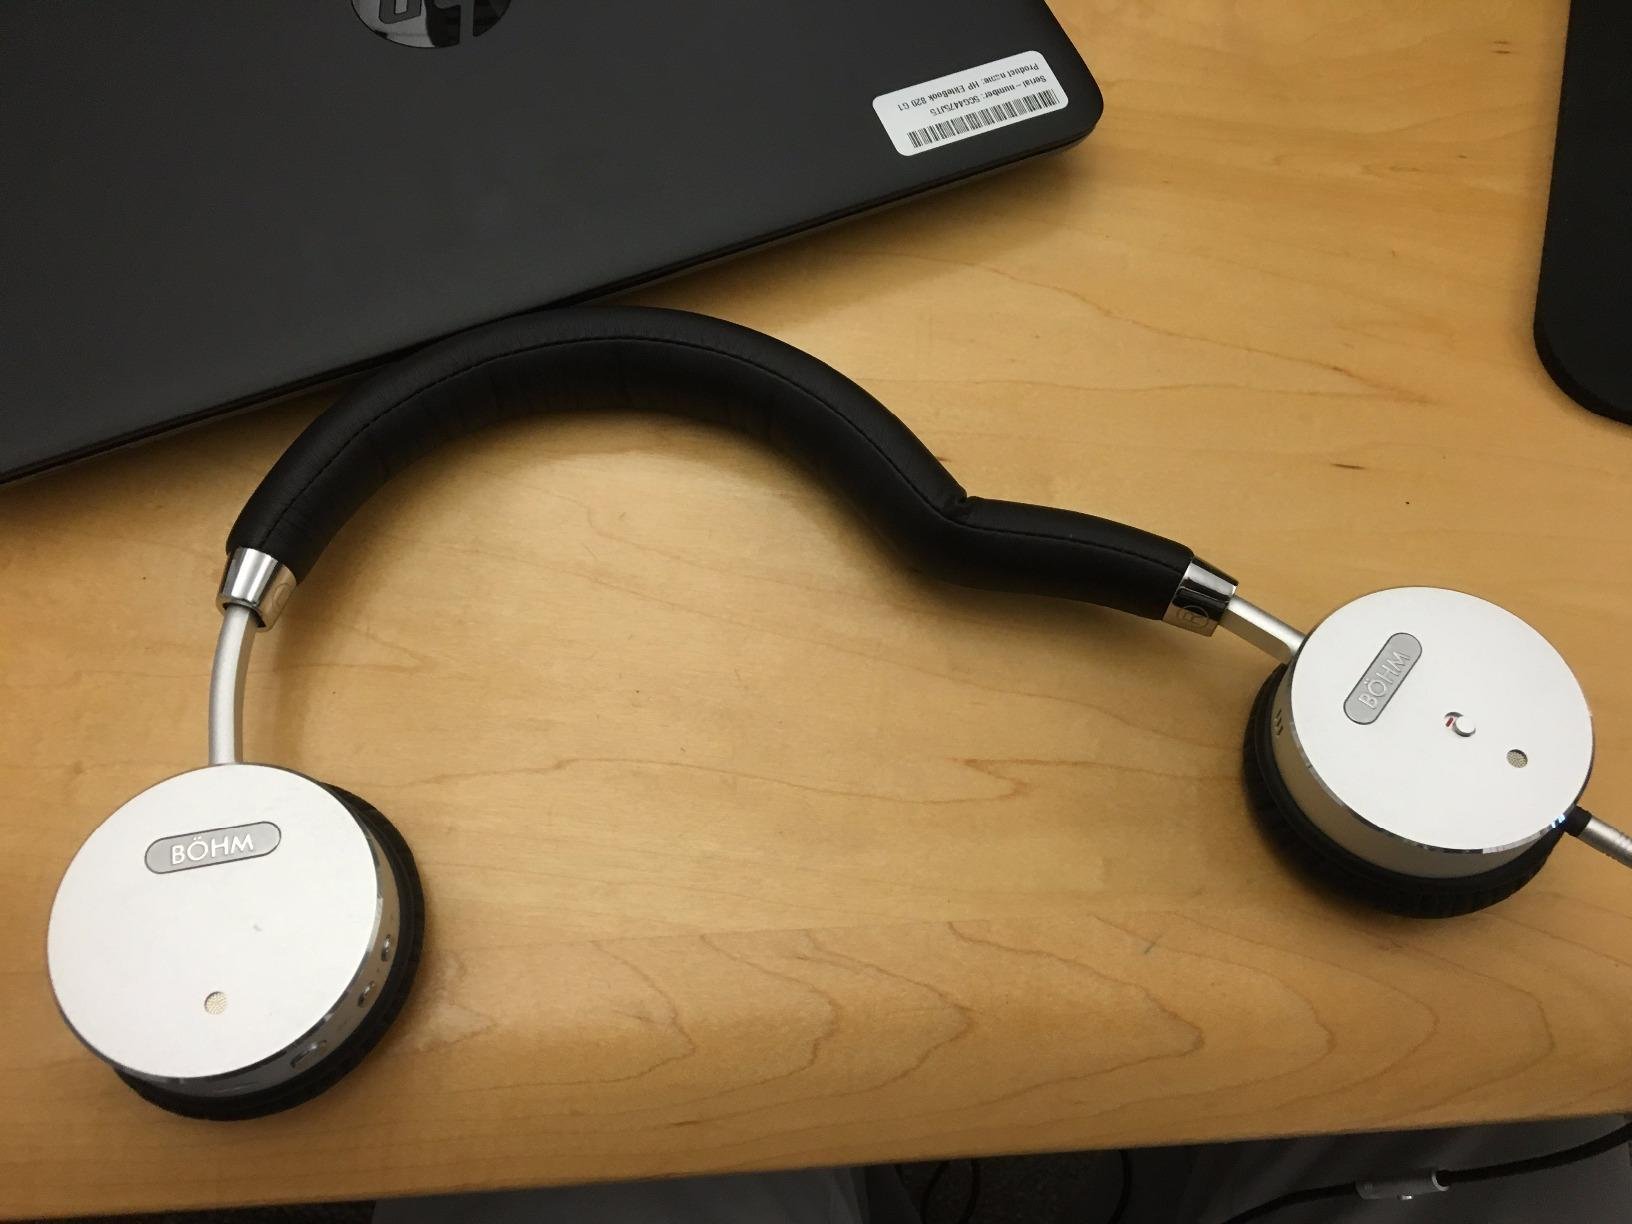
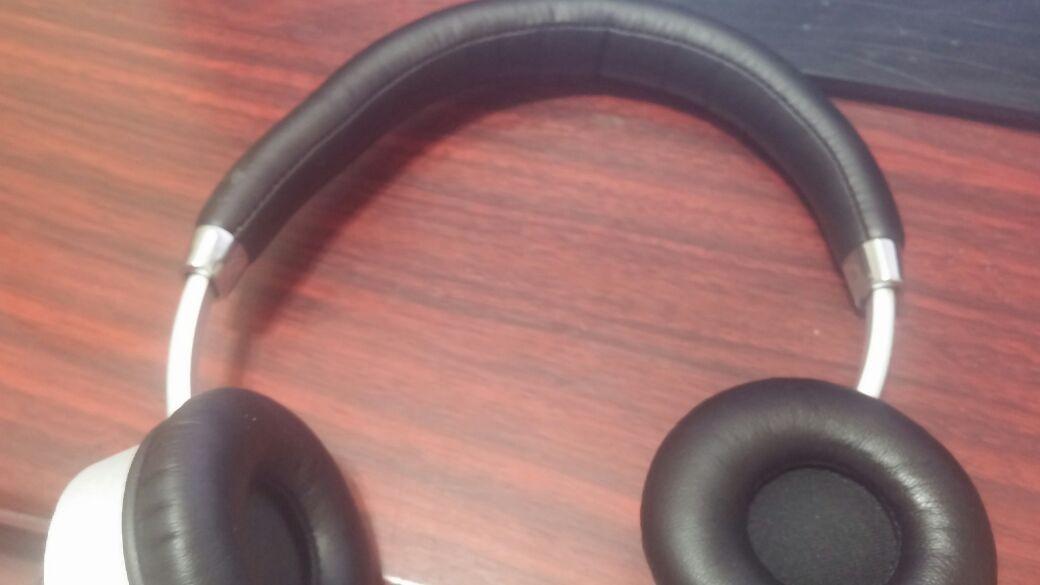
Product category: headphones
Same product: yes